Dio Brando

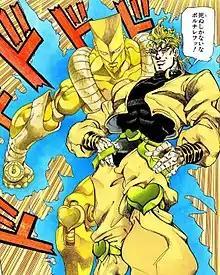
Dio next to his Stand, The World, as they appear in the third story arc, "Stardust Crusaders".

, later known mononymously as , is a fictional character and the main antagonist of the Japanese manga series "JoJo's Bizarre Adventure" written and illustrated by Hirohiko Araki. He is featured initially as the main antagonist of the series' first part, "Phantom Blood", and later returns as the main antagonist of the series' third part, "Stardust Crusaders", now solely referred to as Dio. In the alternate universe of the series' seventh part, "Steel Ball Run", a character named bears resemblance to Dio and appears as a secondary antagonist.